Not Evil Just Wrong

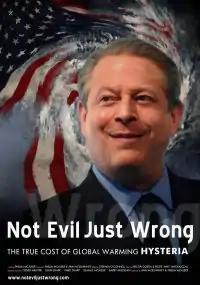
Promotional poster for "Not Evil Just Wrong"

Not Evil Just Wrong is a 2009 climate change denial documentary film by Ann McElhinney and Phelim McAleer that challenges Al Gore's "An Inconvenient Truth" by claiming that the evidence of global warming is inconclusive and that the impact global warming legislation will have on industry is much more harmful to humans than beneficial. The movie was filmed in 2008 and was screened at the International Documentary Film Festival Amsterdam and at the RightOnline conference in 2009.